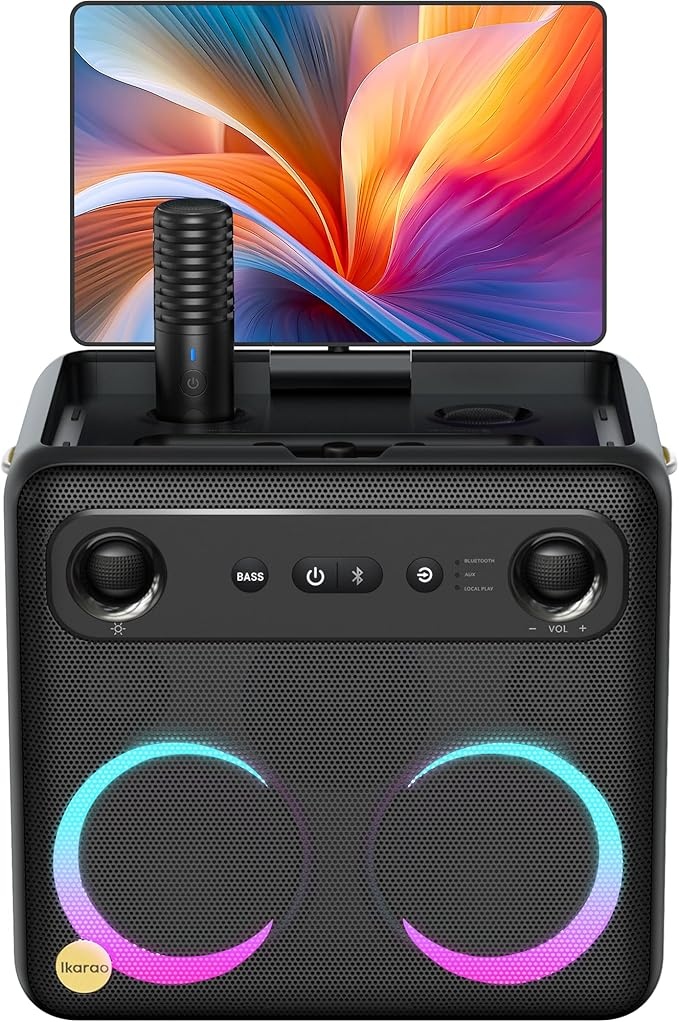
Smart Karaoke Machine for Adults - with Lyrics Display, 64GB Karaoke Tablet, 2 Wireless Mics, Professional Karaoke System, 300W Peak Power, 4 DJ Lights, Karaoke Speaker for Any Occasion
About This No set up hassle: Truly all-in-one karaoke machine with screen. Effortlessly set up your karaoke party with a compact design housing a 10.1" tablet, two wireless microphones with self-charging, and bluetooth speaker for party with 300W peak power Endless karaoke songs: Ikarao Break X2 professional karaoke machine not limited by your local song library, link to the built-in YouTube and Kraraoke APP via WiFi, with over 10,000,000+ songs in any language - unlimited songs and videos for you to choose from Built-in 10.1“ karaoke tablet: HD resolution, ultra-sensitive touch, enjoy an even best karaoke machine with lyrics display with friends and family. The tablet can be rotated 180 degrees to take care of everyone's field of view and frees up your cell phone from interfering with its normal use User-oriented design: Karaoke machines are designed with hidden microphone storage space, allowing 2 wireless microphones to be inserted into the bluetooth speaker slot for automatic charging, eliminating worries about karaoke microphone loss. No need to pair the mics or go through extra connection steps High-Quality Sound: Our exclusive technology reduces distortion caused by resonance, enhances bass ambience, and delivers purer, clearer sound quality. Compact yet powerful, the Break X2 provides 8 hours of party time, making it the perfect portable bluetooth speaker for any indoor event and an ideal karaoke speaker for party for outdoor adventures Overview Brand : Ikarao Special Feature : Touch Screen with Android for Lyric Display, 2 Wireless Self-Charging Mics, 300W Peak Power Rechargeable Speaker, 4 Karaoke Light, Portable to connect TV, AUX-IN/OUT, WiFi 2.4G/5G, Bluetooth 5.3 Touch Screen with Android for Lyric Display, 2 Wireless Self-Charging Mics, 300W Peak Power Rechargeable Speaker, 4 Karaoke Li… See more Color : Black Included Components : Break X2 Smart Karaoke Machine, 2 Wireless Microphones, Charging Cable, Shoulder Strap, Warranty Card, Quick Start, User Manual Break X2 Smart Karaoke Machine, 2 Wireless Microphones, Charging Cable, Shoulder Strap, Warranty Card, Quick Start, User M… See more Recommended Uses For Product : Indoor, Outdoor, Connect TV
Brand: Ikarao
Category: Electronics > Audio > Audio Players & Recorders > Karaoke Systems